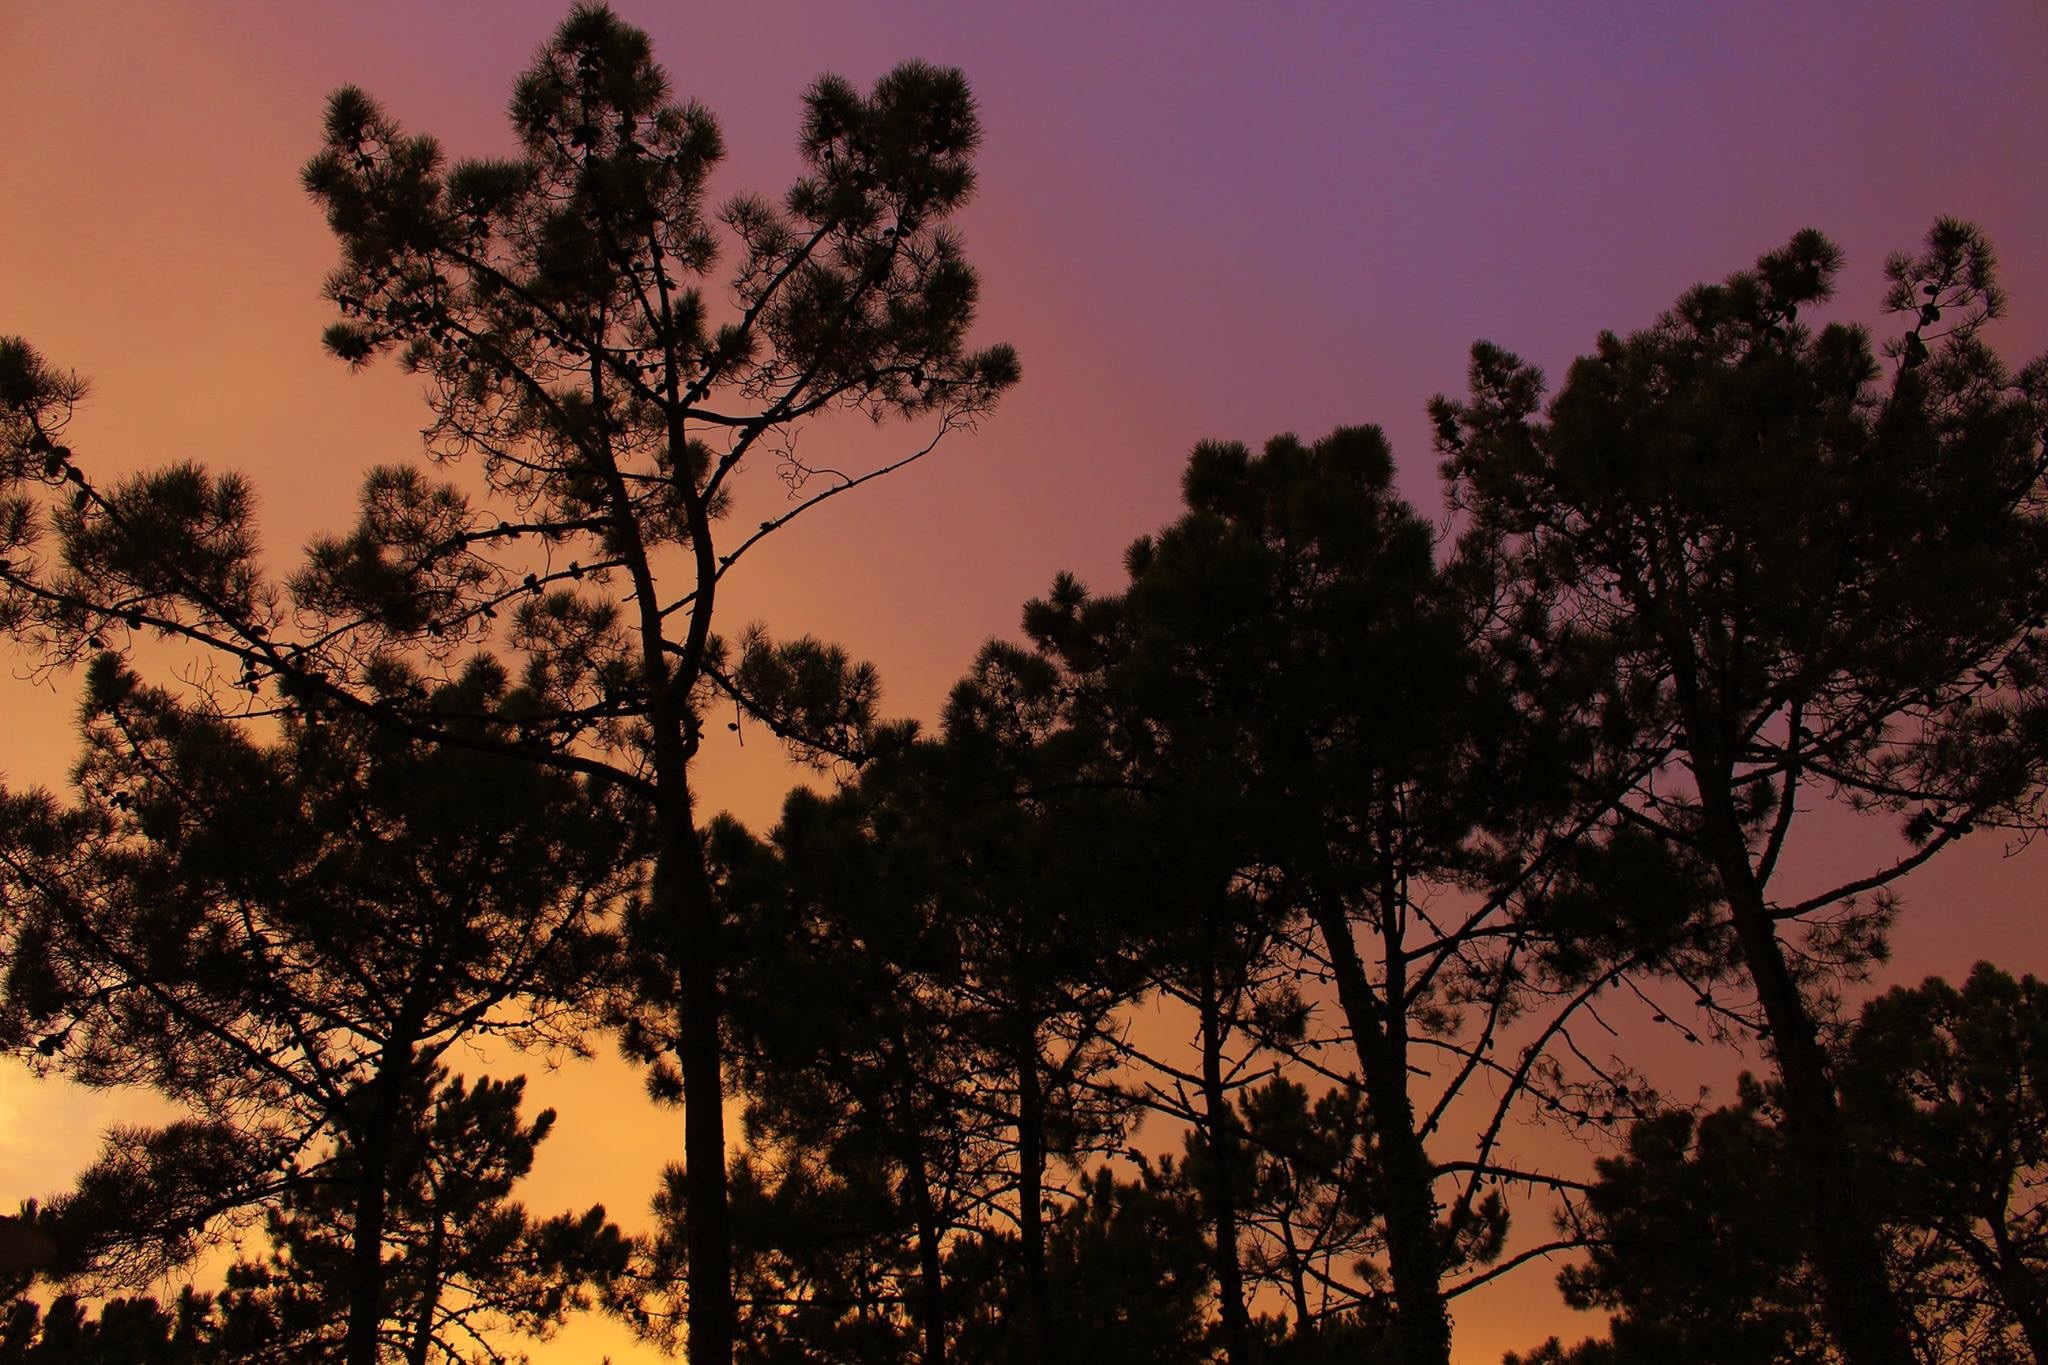
landscape, tree, nature, branch, cloud, plant, sky, sunrise, sunset, sunlight, morning, time, dawn, flying, summer, dusk, evening, autumn, yellow, savanna, trees, illustration, surreal, sol, atmospheric phenomenon, woody plant